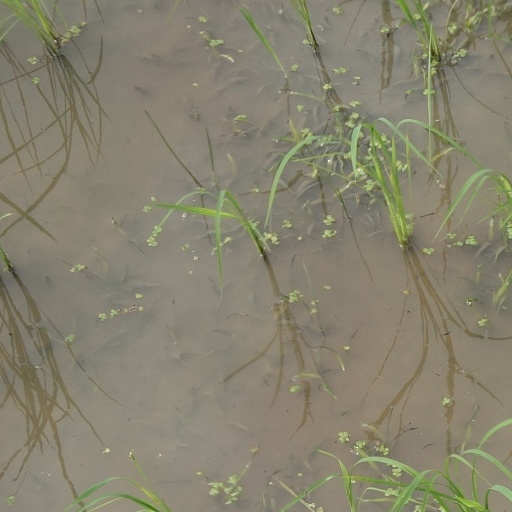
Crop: rice